Jacques Urlus

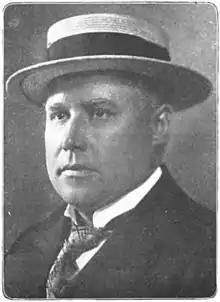
Jacques Urlus ca. 1911

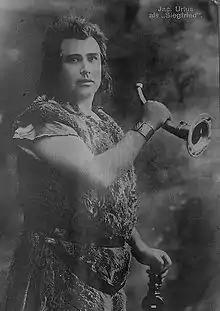
Urlus as Siegfried

Jacques Urlus (6 January 1867 – 6 June 1935) was a Dutch dramatic tenor. He sang to great critical acclaim at major opera houses on both sides of the Atlantic, and his recordings of the music of Richard Wagner are considered to be among the finest ever made.